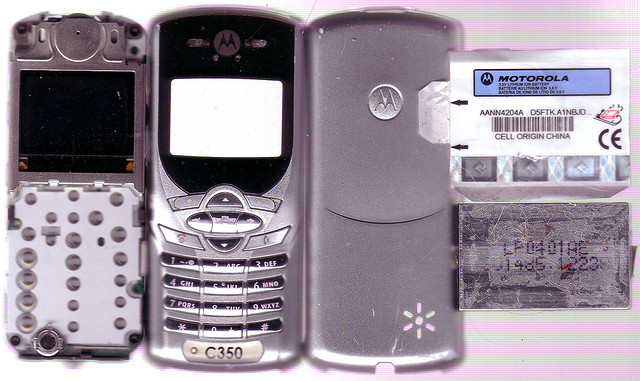
user: Given an image and a question. Answer the question in a short answer. Question: Are these cellphones modern or antique? Short Answer:
assistant: antique